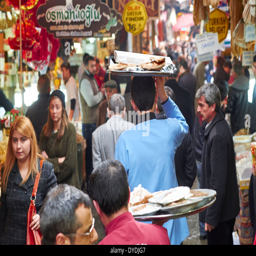
tourists and locals shopping at one of the open markets